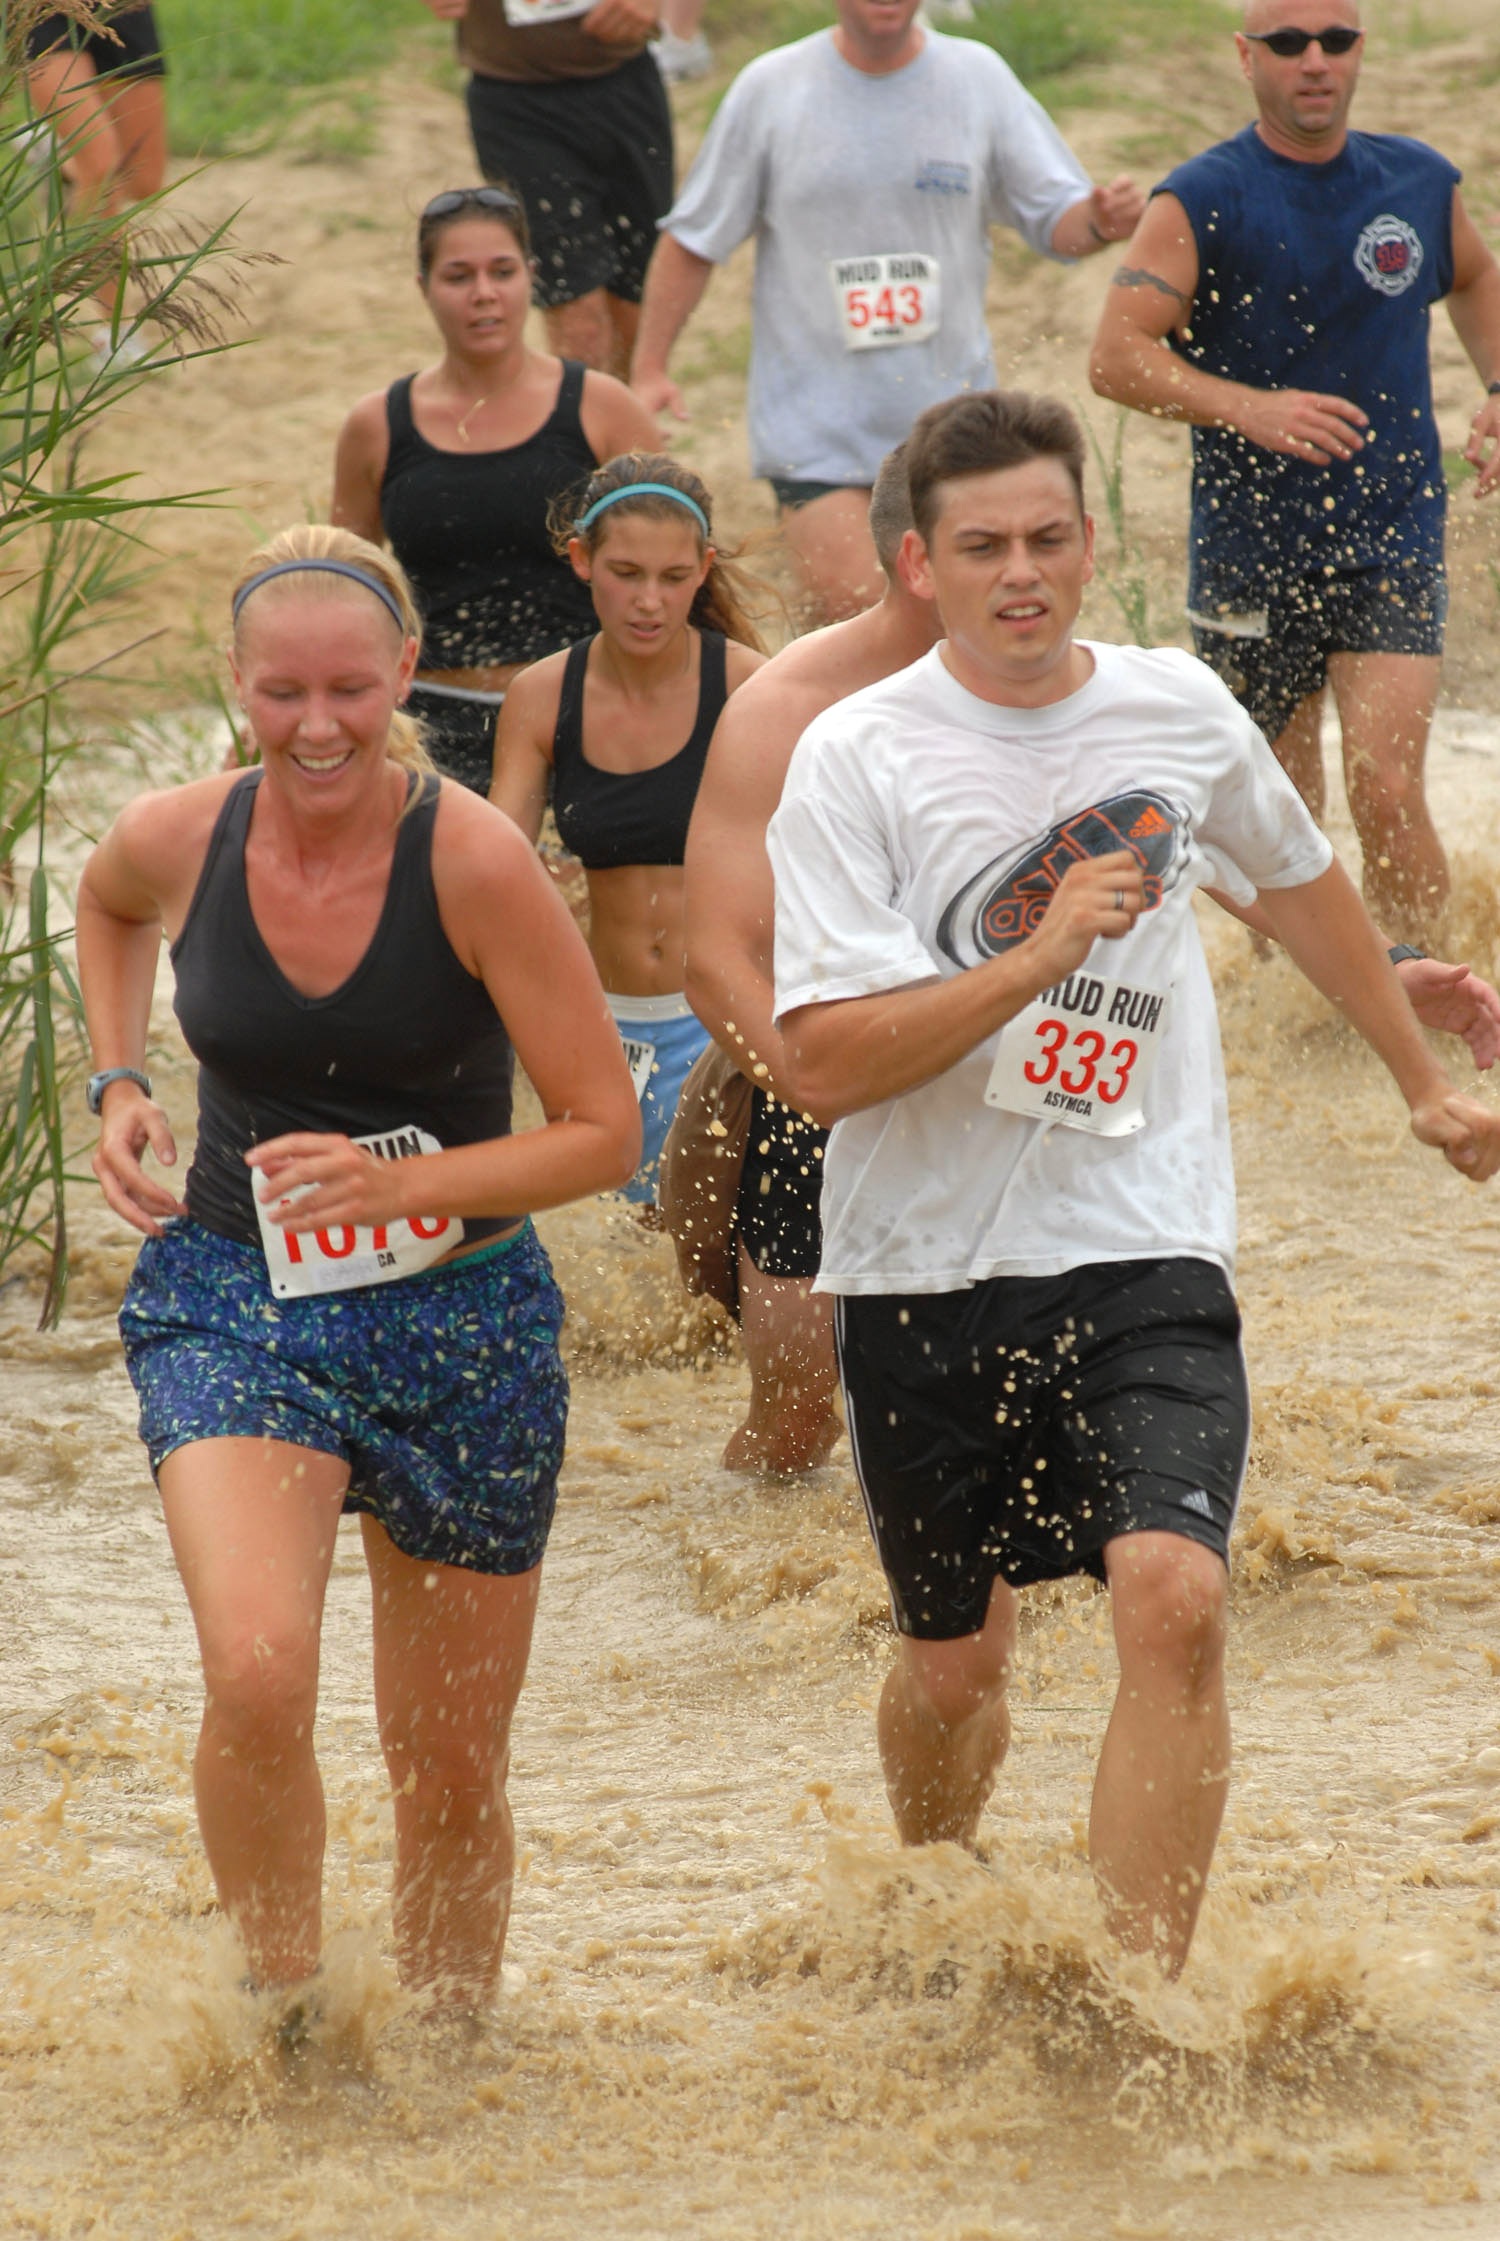
water, outdoor, people, sport, feet, running, motion, mud, training, jogging, jogger, fitness, shoes, race, competition, men, team, women, sports, runners, athlete, active, obstacle, jog, endurance sports, cross country running